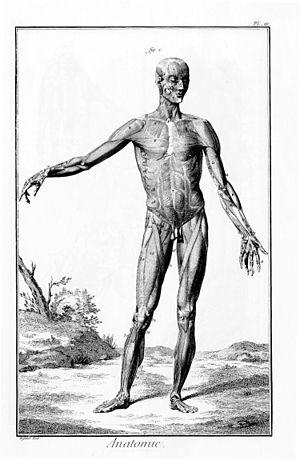
La science est l'ensemble des connaissances et études d'une valeur universelle, caractérisées par un objet et une méthode fondée sur des observations objectives vérifiables et des raisonnements rigoureux. On la divise communément en différents domaines qualifiés de sciences.
L’Encyclopédie ou Dictionnaire raisonné des sciences, des arts et des métiers est une encyclopédie française, éditée de 1751 à 1772 sous la direction de Denis Diderot et, partiellement, de Jean Le Rond d'Alembert.